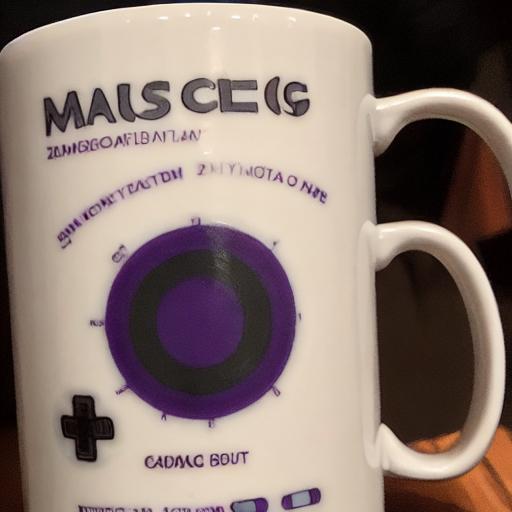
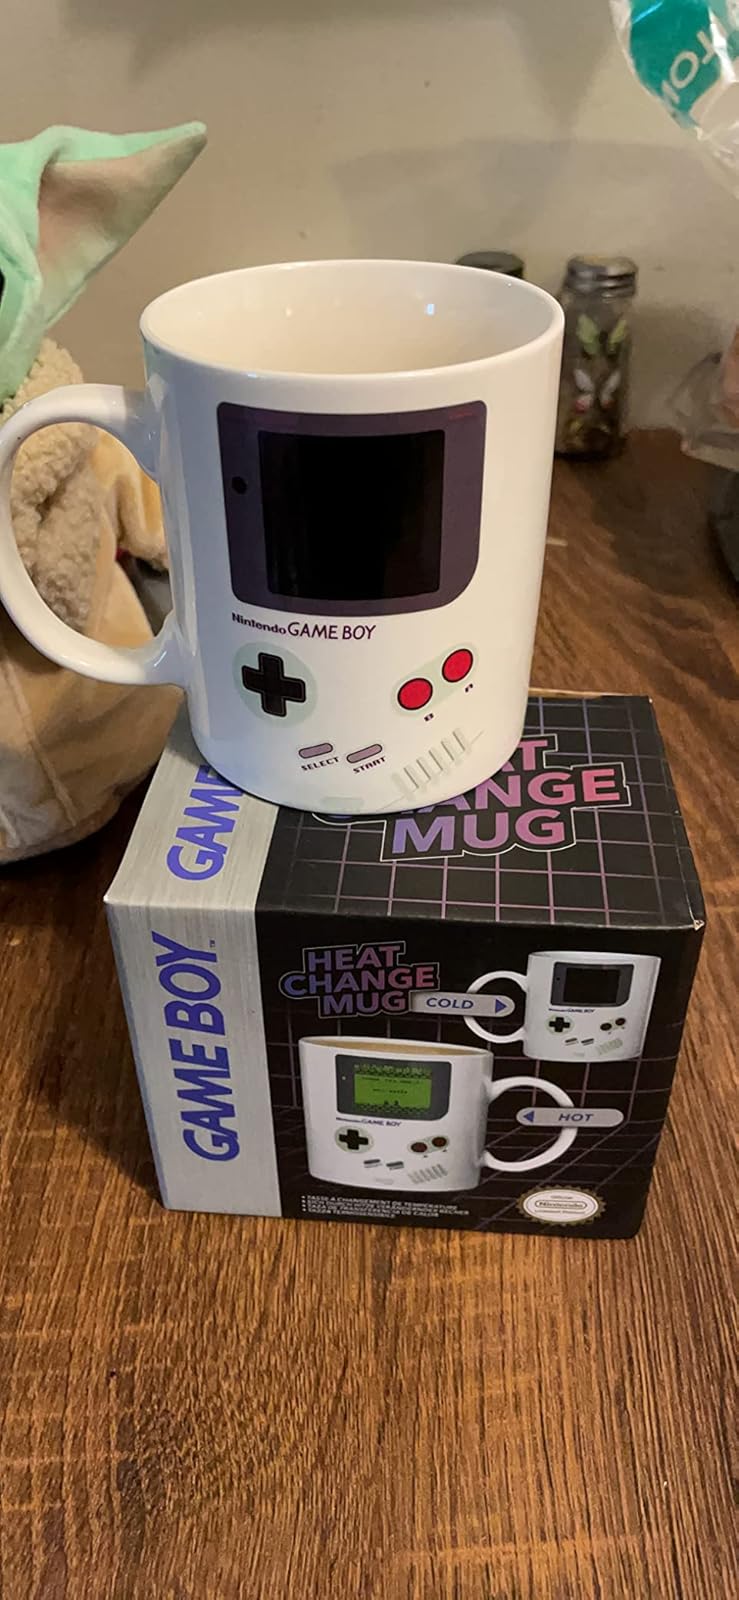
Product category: items_mug
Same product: no